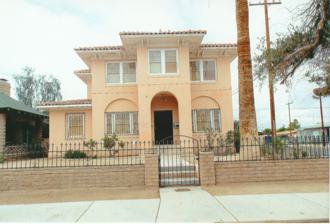
Building: Frank Ewing House
Country: United States of America
Year built: 1920
Historic house in Arizona, United States United States historic place Frank Ewing House U.S. National Register of Historic Places Location 700 2nd Avenue, Yuma, Arizona Coordinates 32°42′51″N 114°37′21″W / 32.714162°N 114.622367°W / 32.714162; -114.622367 Area less than one acre Built 1920 ( 1920 ) Architectural style Mission/spanish Revival MPS Yuma MRA NRHP reference No. 82001632 Added to NRHP December 7, 1982 The Frank Ewing House is a historic house in Yuma, Arizona . It was built in 1920 for Frank L. Ewing, a businessman. The house was designed in the Spanish Colonial Revival architectural style . It has been listed on the National Register of Historic Places since December 7, 1982. References